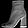
Label: Ankle boot